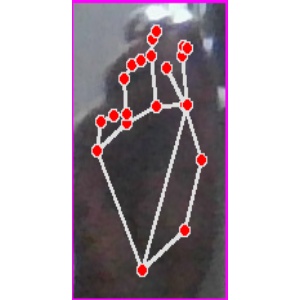
अक्षर: ङ